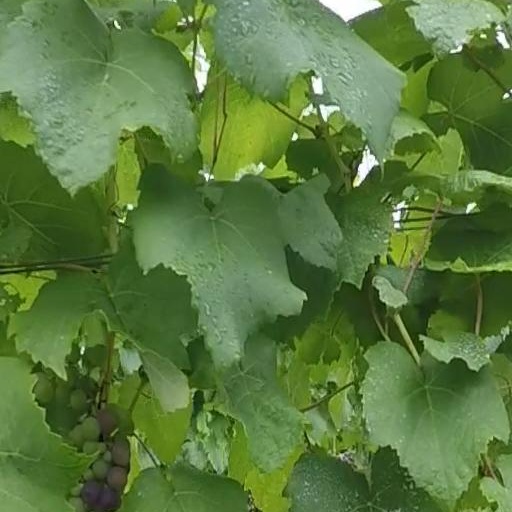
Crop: grape